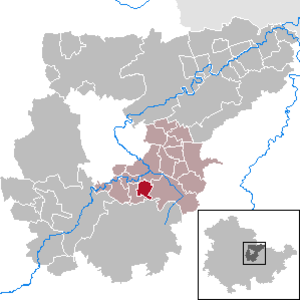
Mechelroda est une municipalité allemande du land de Thuringe, dans l'arrondissement du Pays-de-Weimar, au centre de l'Allemagne. En 2015, sa population est de 284 habitants.